Integral (horse)

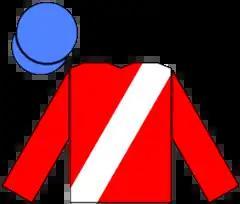
Racing silks of Cheveley Park Stud

Integral (foaled 13 March 2010) is a British Thoroughbred racehorse. Unraced as a two-year-old, she was a Group 3 winner at three when finishing in a dead heat for first place in the Atalanta Stakes. In 2014 she won the Duke of Cambridge Stakes at Royal Ascot, before scoring her first Group One in her next race, the Falmouth Stakes. She went on to record a second Group One success in the Sun Chariot Stakes. In 2015 she failed to win but finished second in the Sun Chariot Stakes and fourth in the Queen Elizabeth II Stakes.